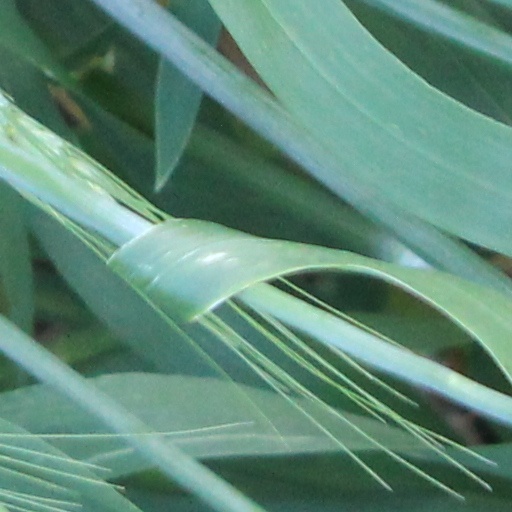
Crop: wheat